Law enforcement agency

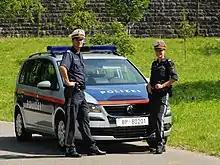
Bundespolizei officers with their police car

When the country has a federal constitution, an LEA responsible for the entire country is referred to as a federal law enforcement agency.